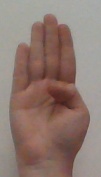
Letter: kaaf